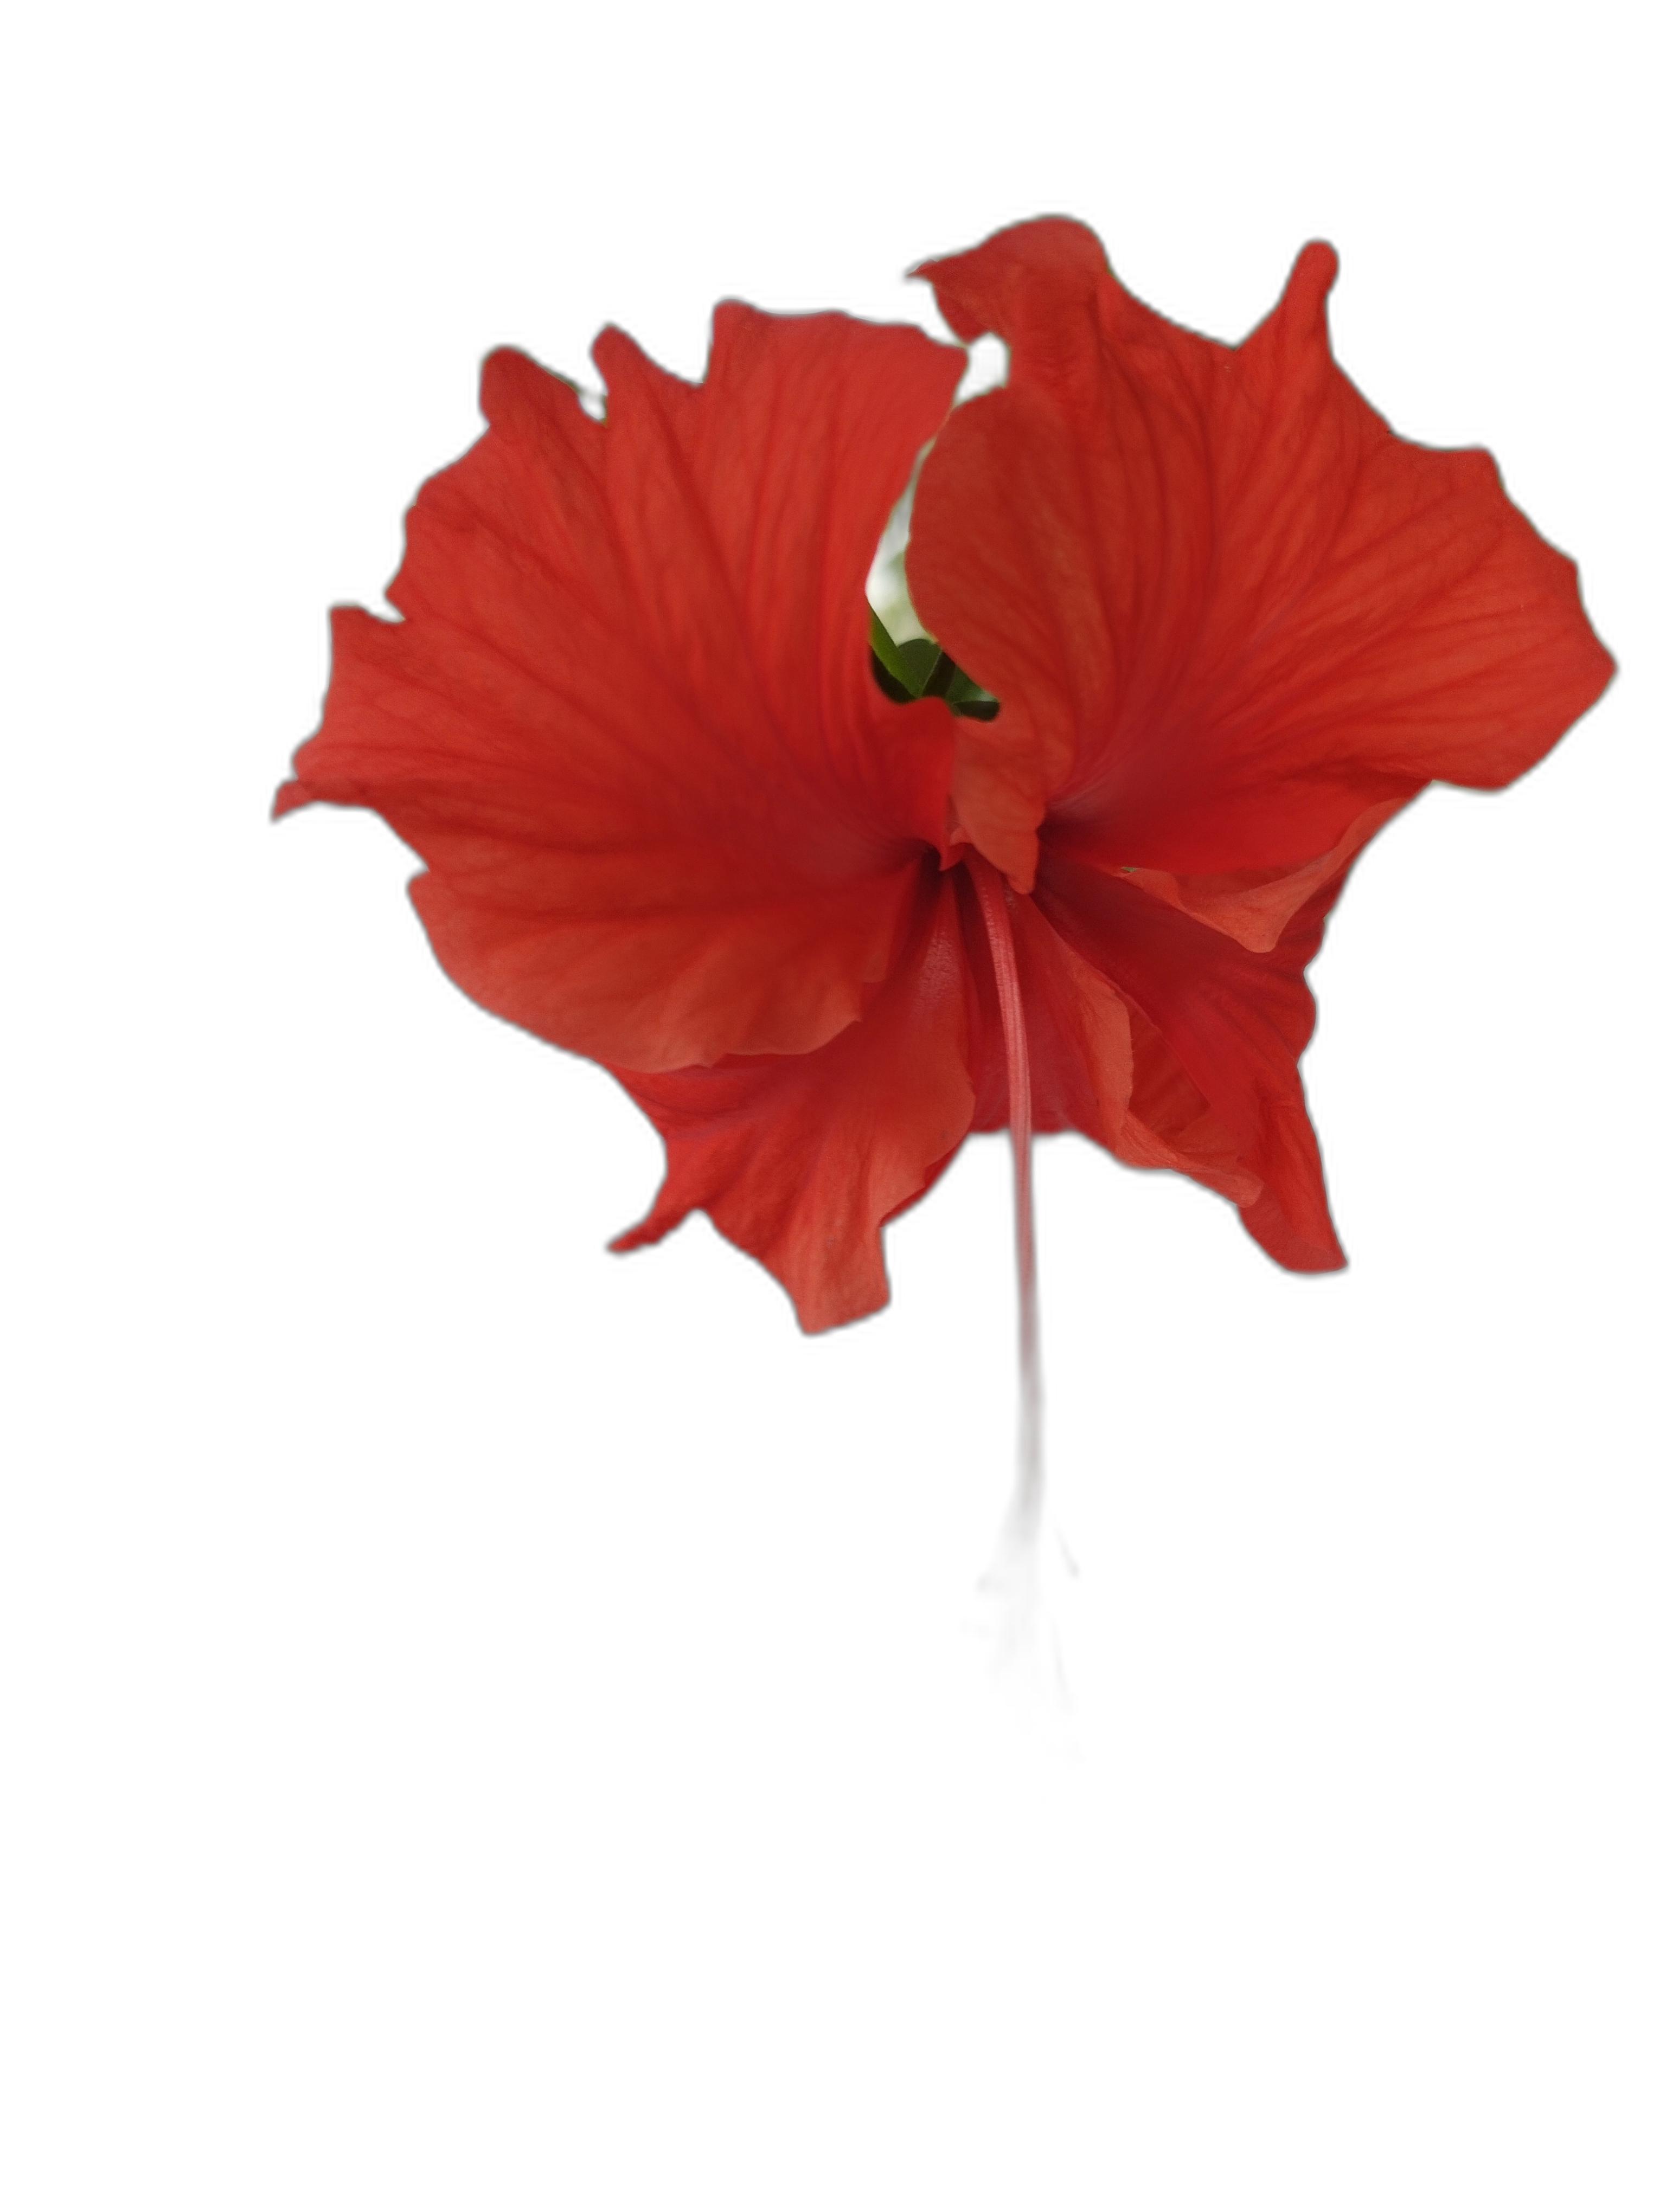
Label: Hibiscus